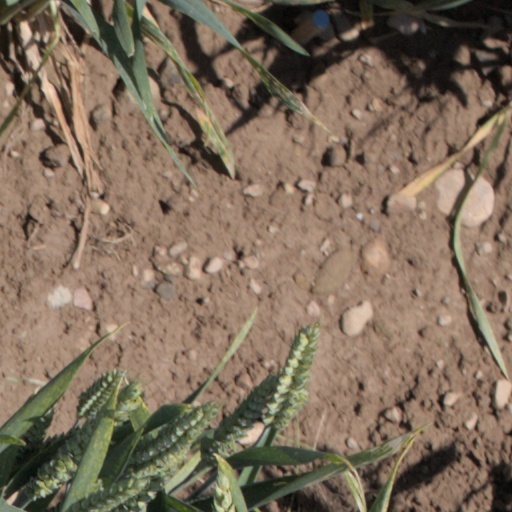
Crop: wheat